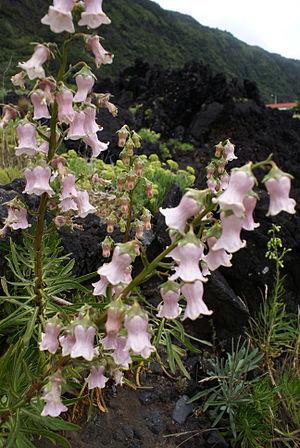
Les Açores sont un groupe d’îles portugaises qui se trouvent dans l'Atlantique Nord, à environ 1 450 km à l’ouest de Lisbonne, et à 2 446 km à l'est-sud-est des côtes orientales de l'île de Terre-Neuve.